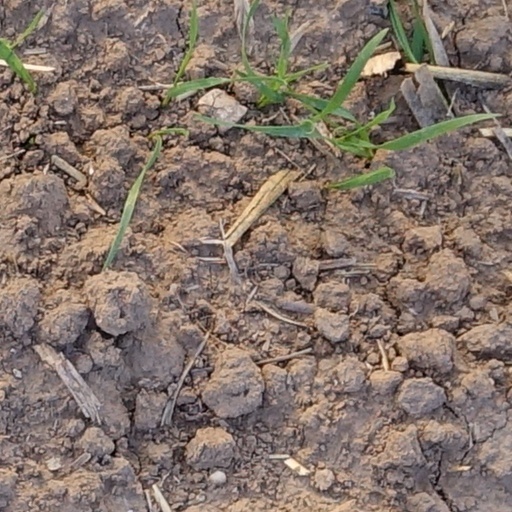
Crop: wheat